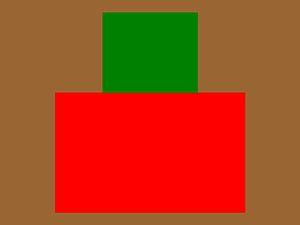
The Royal Hamilton Light Infantry, abrégé en RHLI, littéralement « L'Infanterie légère royale de Hamilton », est un régiment d'infanterie de la Première réserve de l'Armée canadienne. Il fait partie du 31ᵉ Groupe-brigade du Canada au sein de la 4ᵉ Division du Canada. Les soldats de ce régiment sont surnommés les « Rileys » à cause de l'abréviation « RHLI » du nom du régiment.